White-tailed eagle

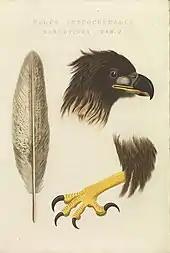
An illustration of the large bill and sharply curved talons of a juvenile white-tailed eagle

The most reliable method to sex birds is by tarsus width and depth and beak depth but these are infrequently measured. In some cases females are as much as 25% heavier and 15% greater in linear dimensions, though the sexes are rarely this discrepant in standard measurements. Among standard measurements, the wing chord is in males, averaging in European adults and juveniles, respectively, and in Greenland males. In females, the wing chord may measure , averaging in European adults and juveniles, respectively, and in Greenland females. Adult tail length is in males, averaging , and in females, averaging . Juvenile tail lengths can reach roughly in both sexes, however. The tarsus is , averaging .